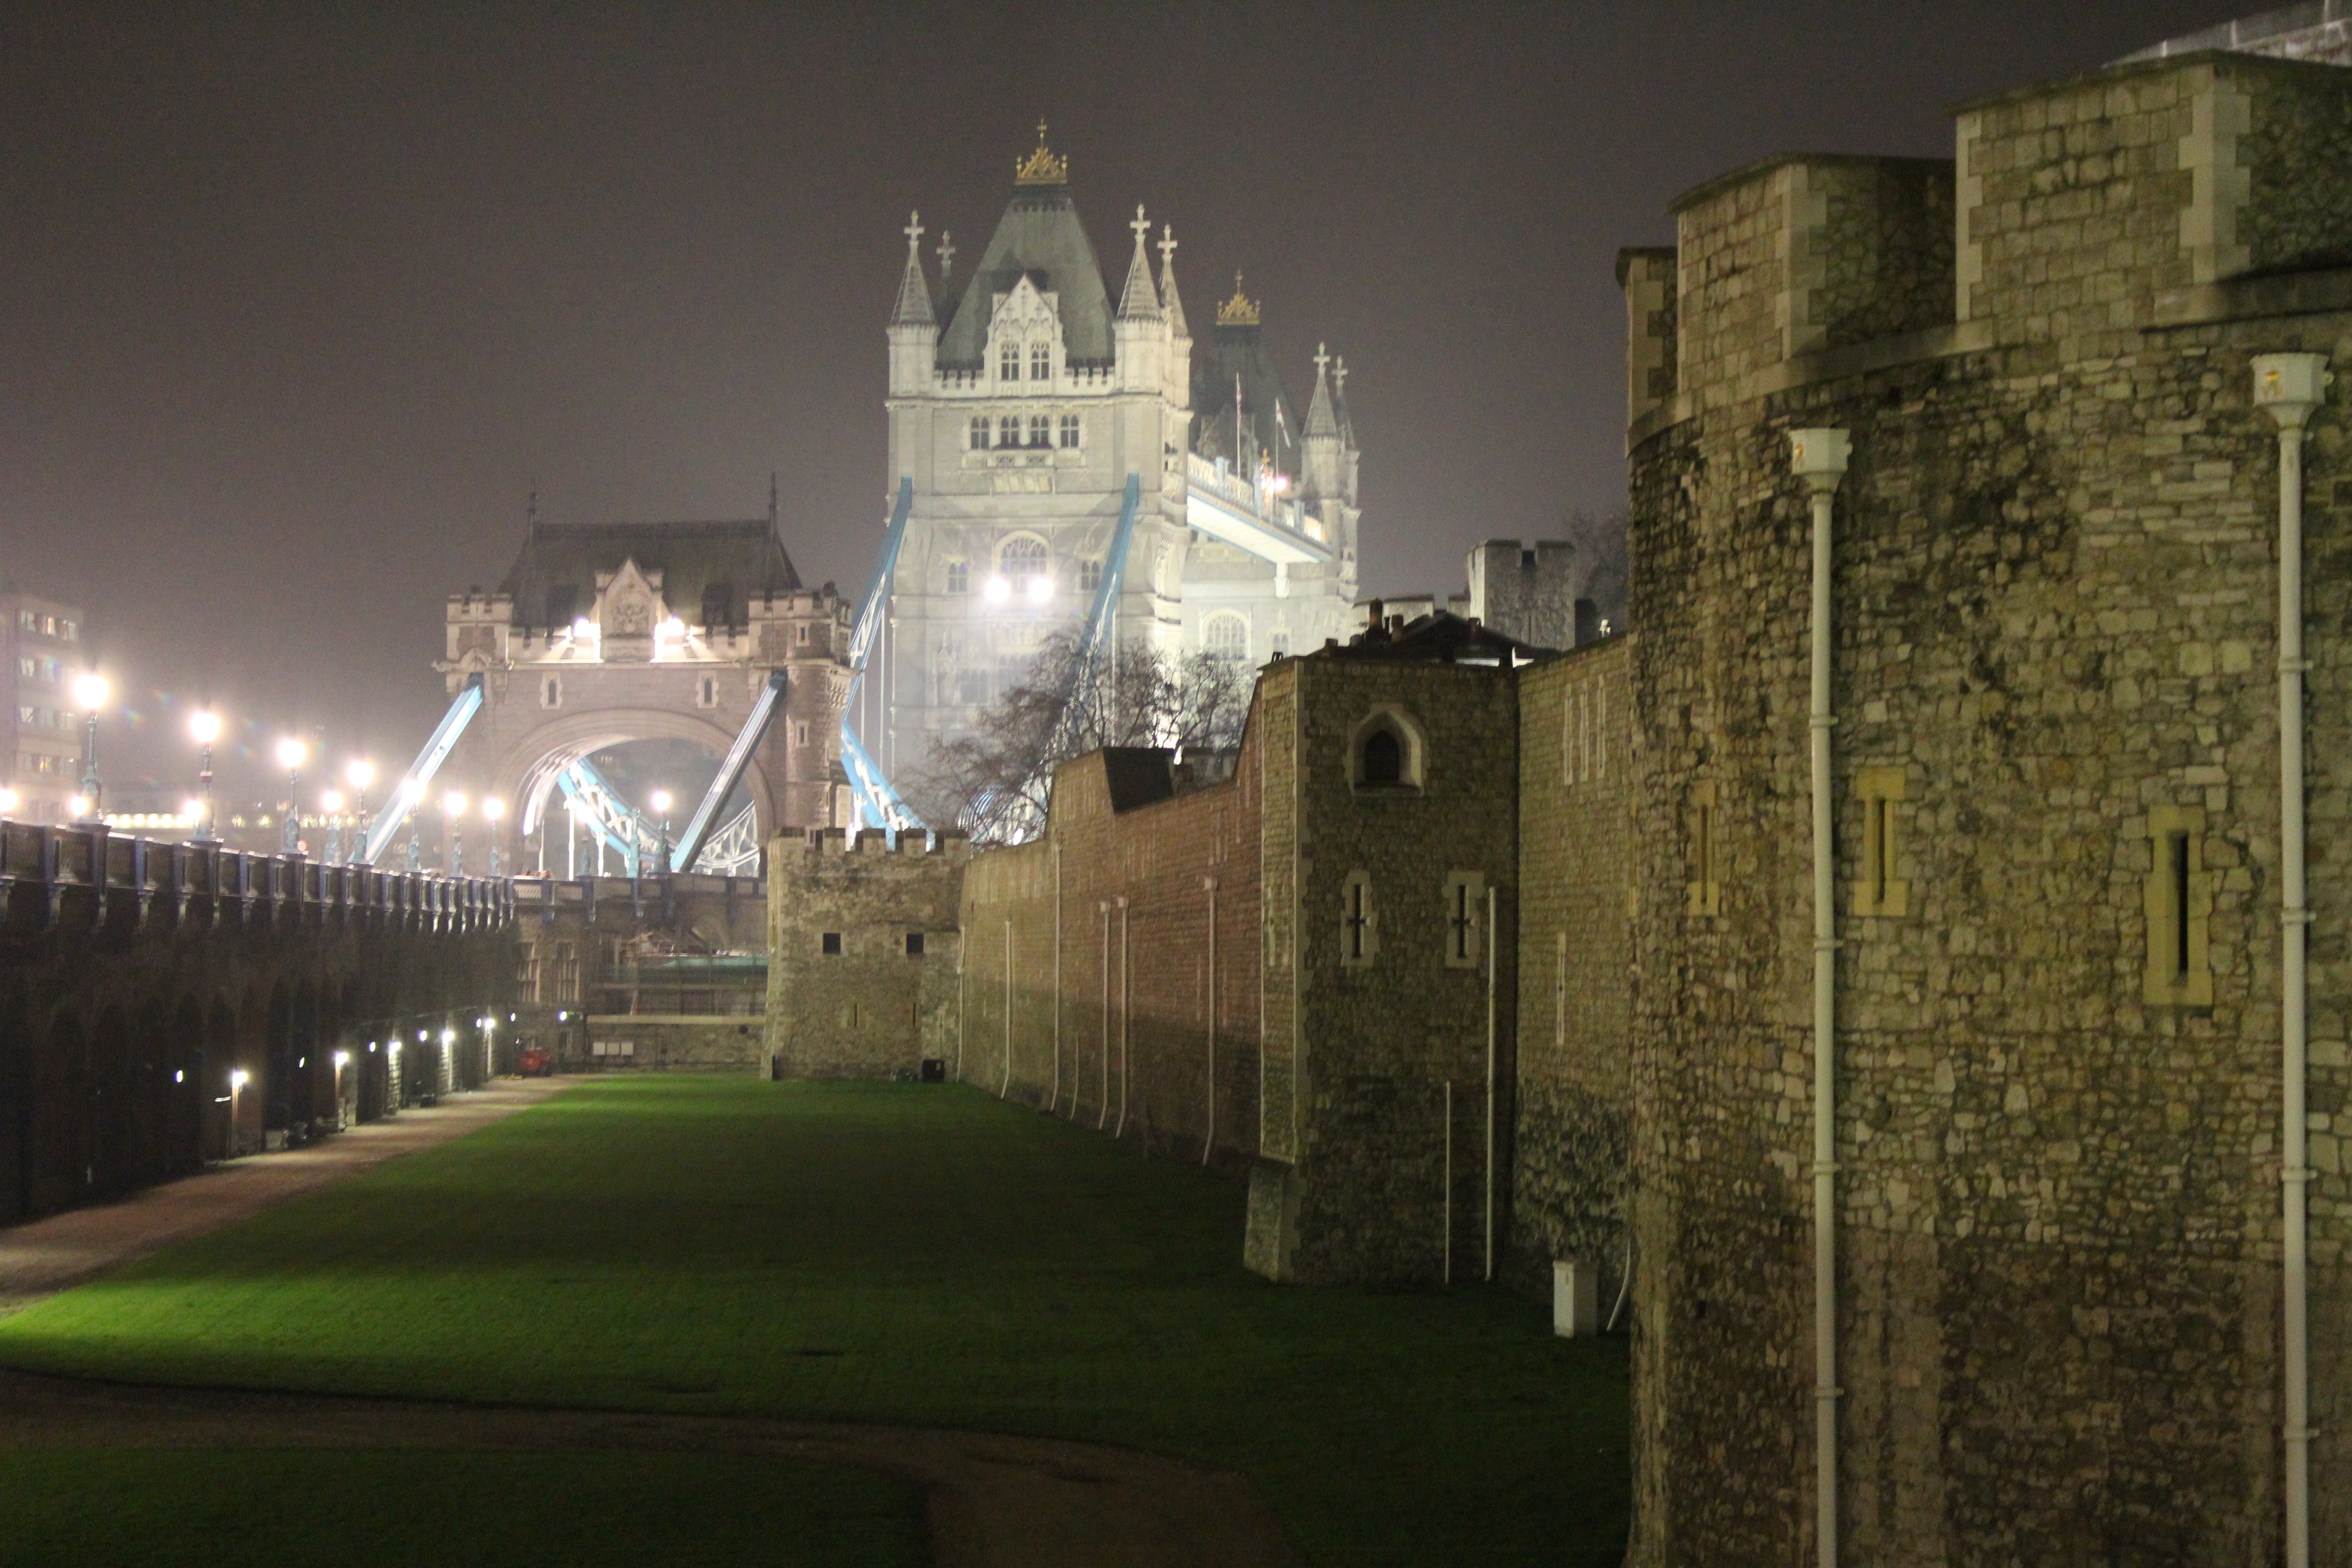
light, structure, bridge, night, cityscape, castle, landmark, lighting, tower bridge, england, london, lights, torre, middle ages, great britain, urban area